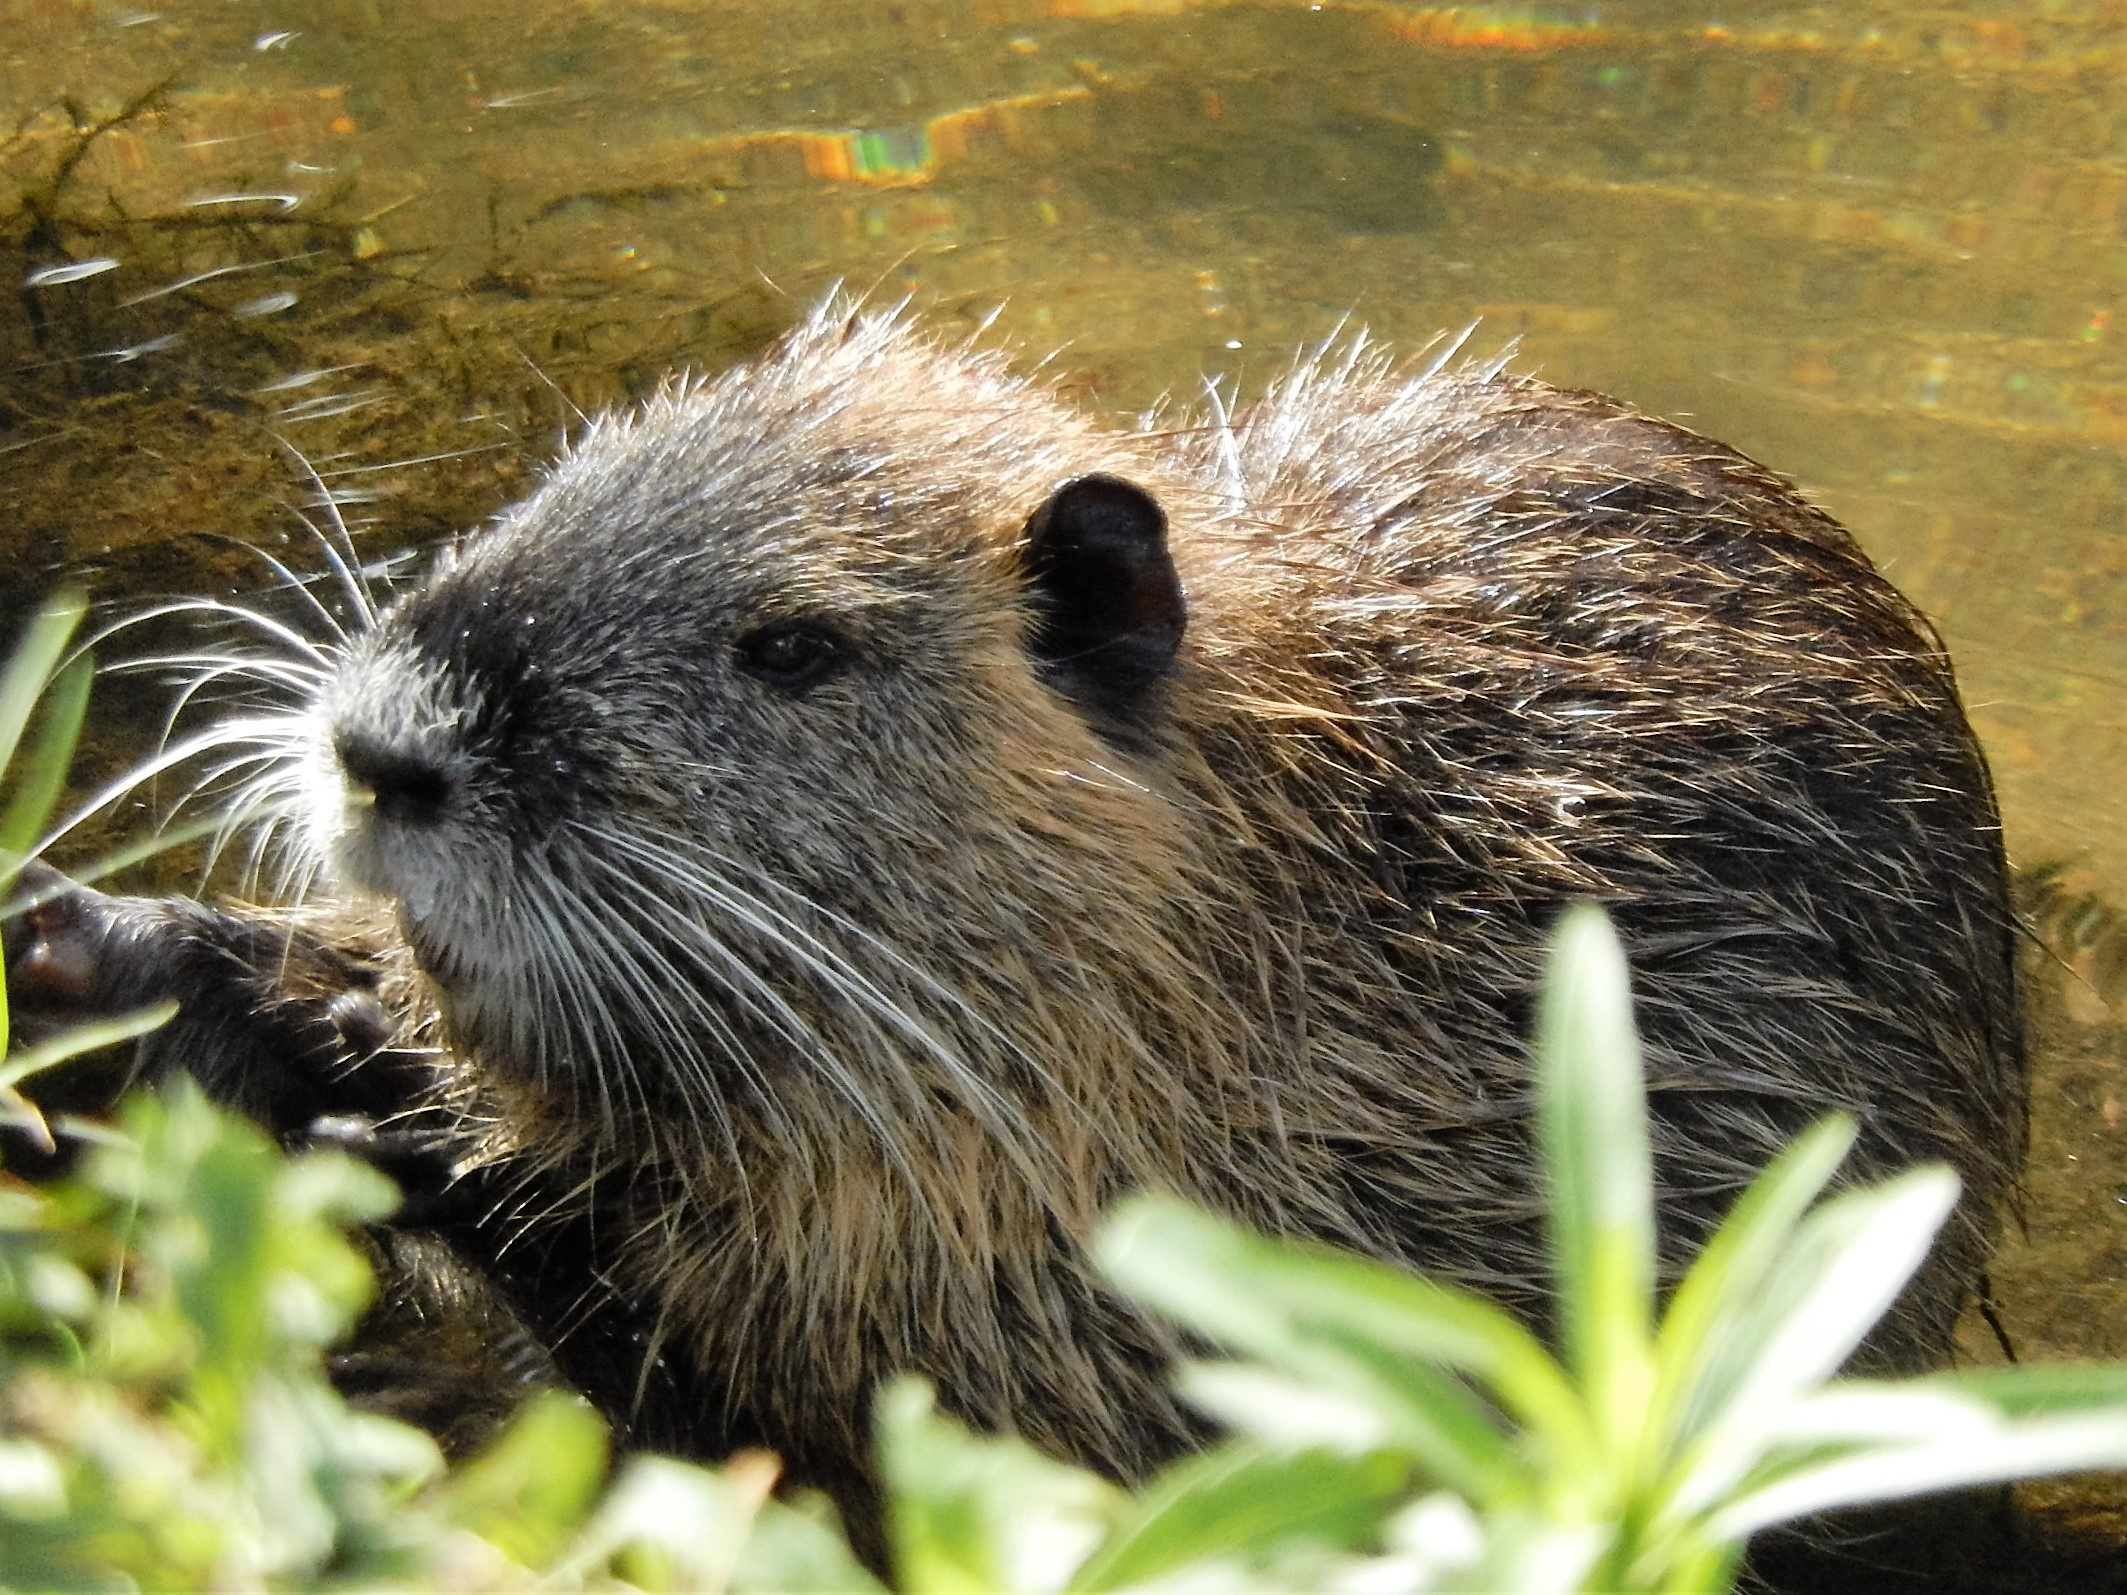
river, wildlife, mammal, rodent, fauna, wild animal, whiskers, vertebrate, beaver, marmot, nutria, water rat